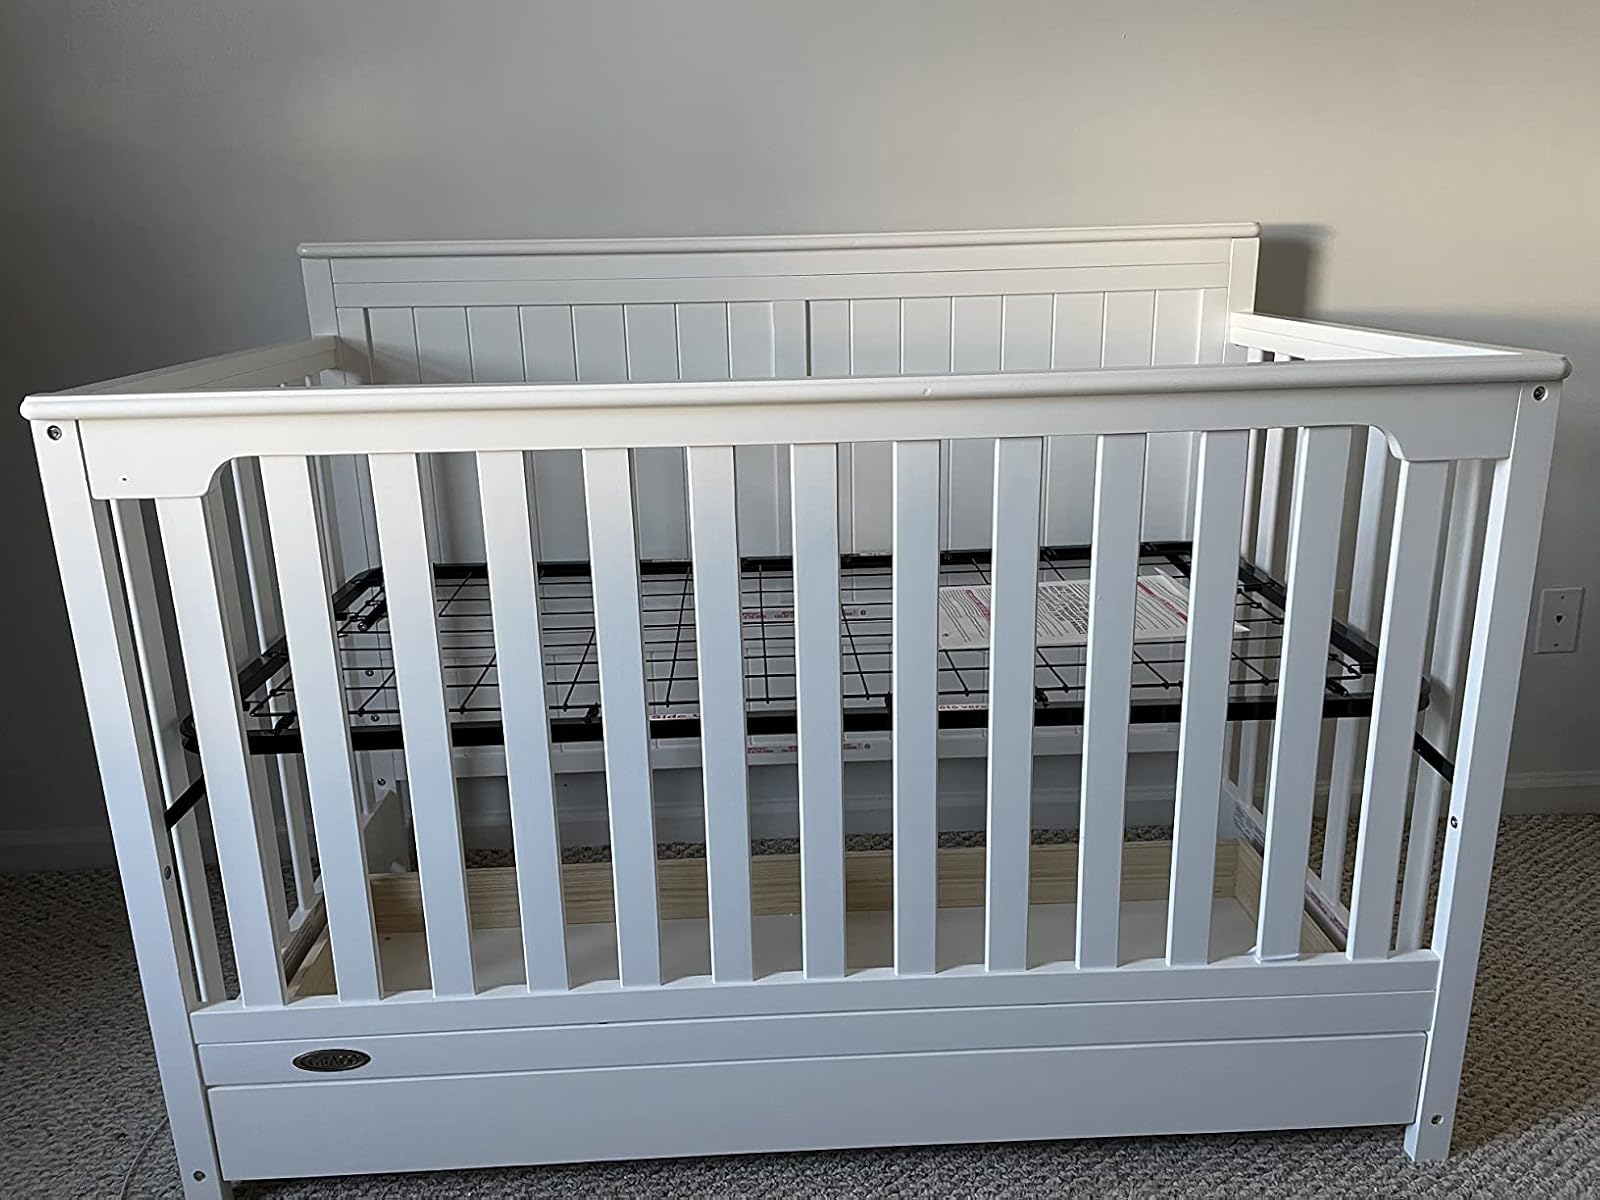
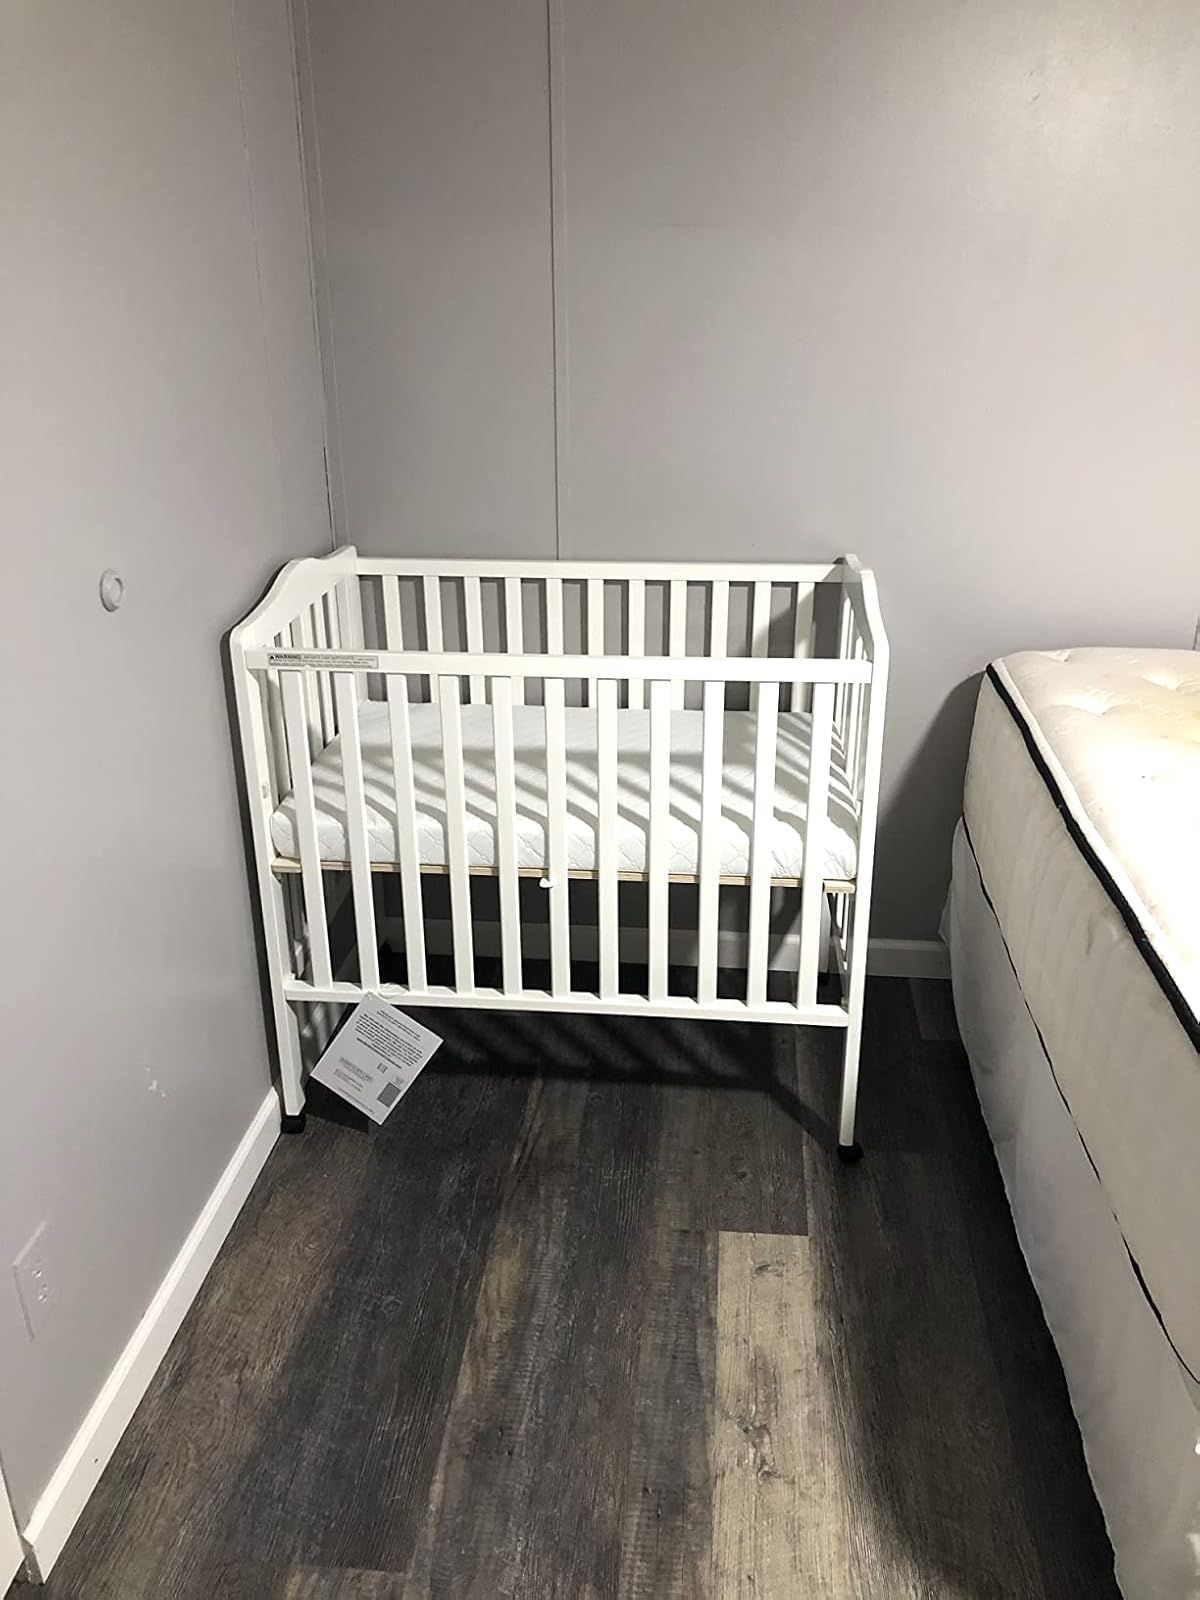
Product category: products_crib
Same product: no